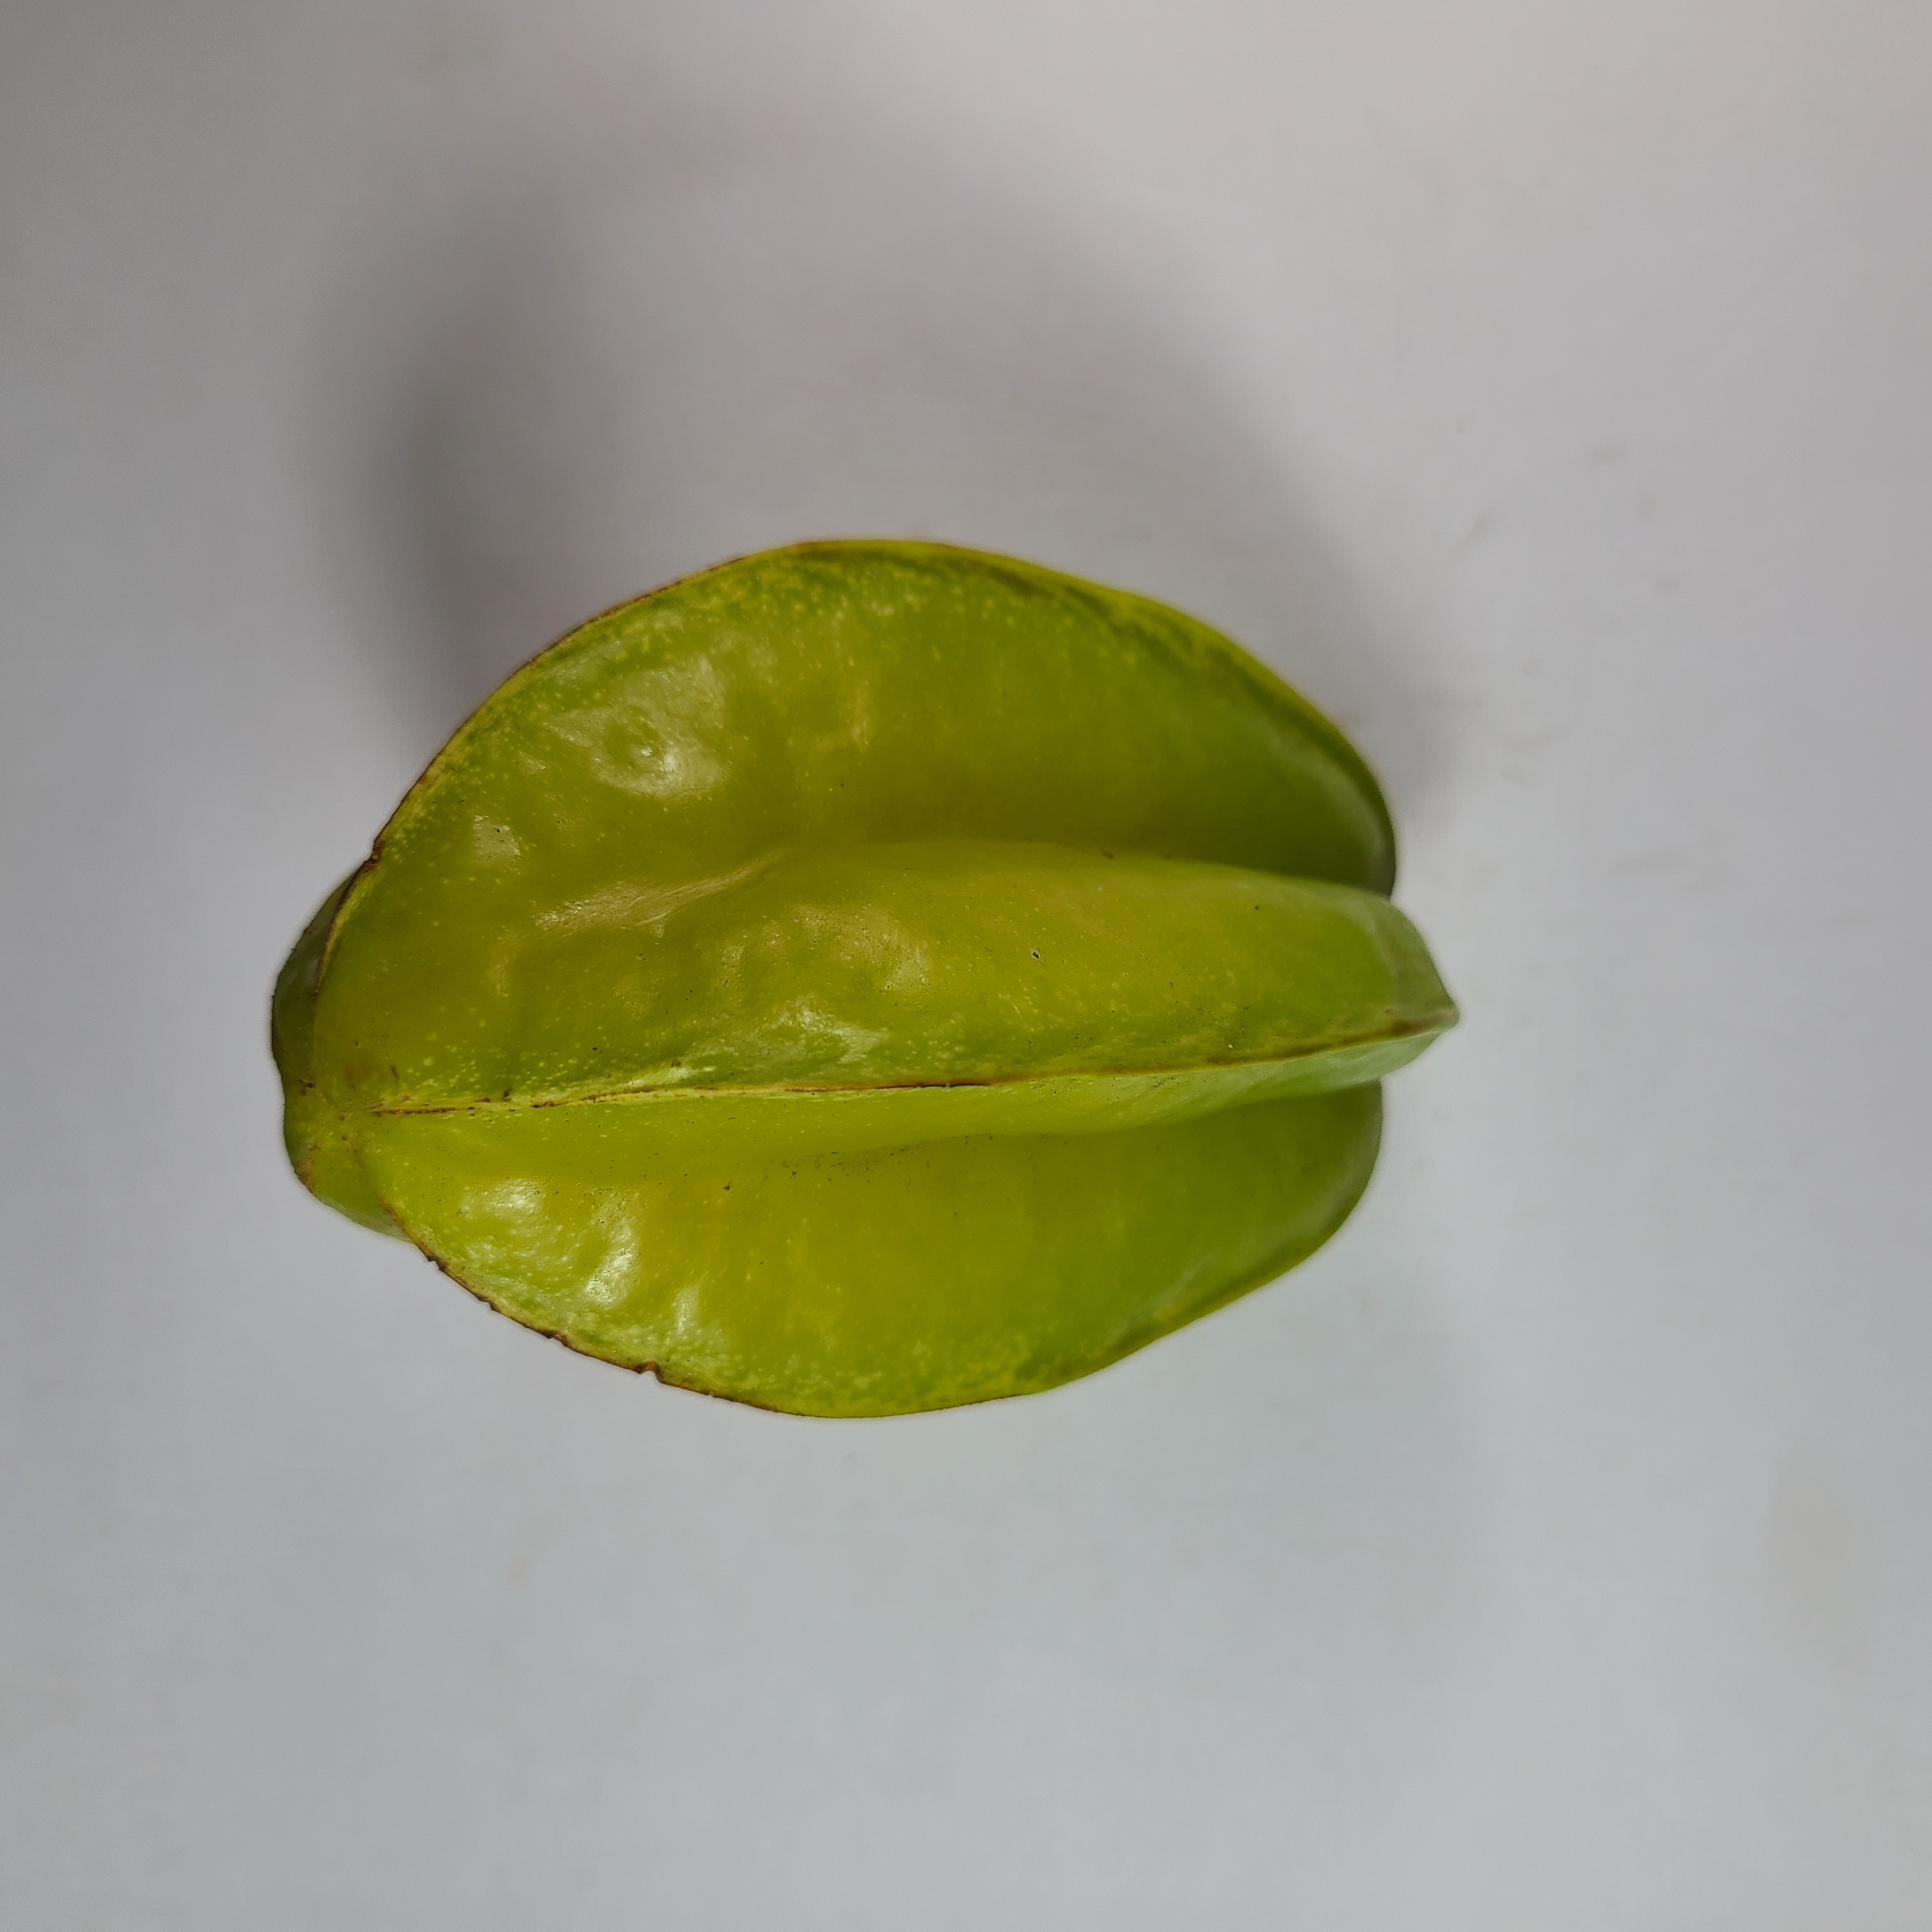
Label: Healthy Fruits